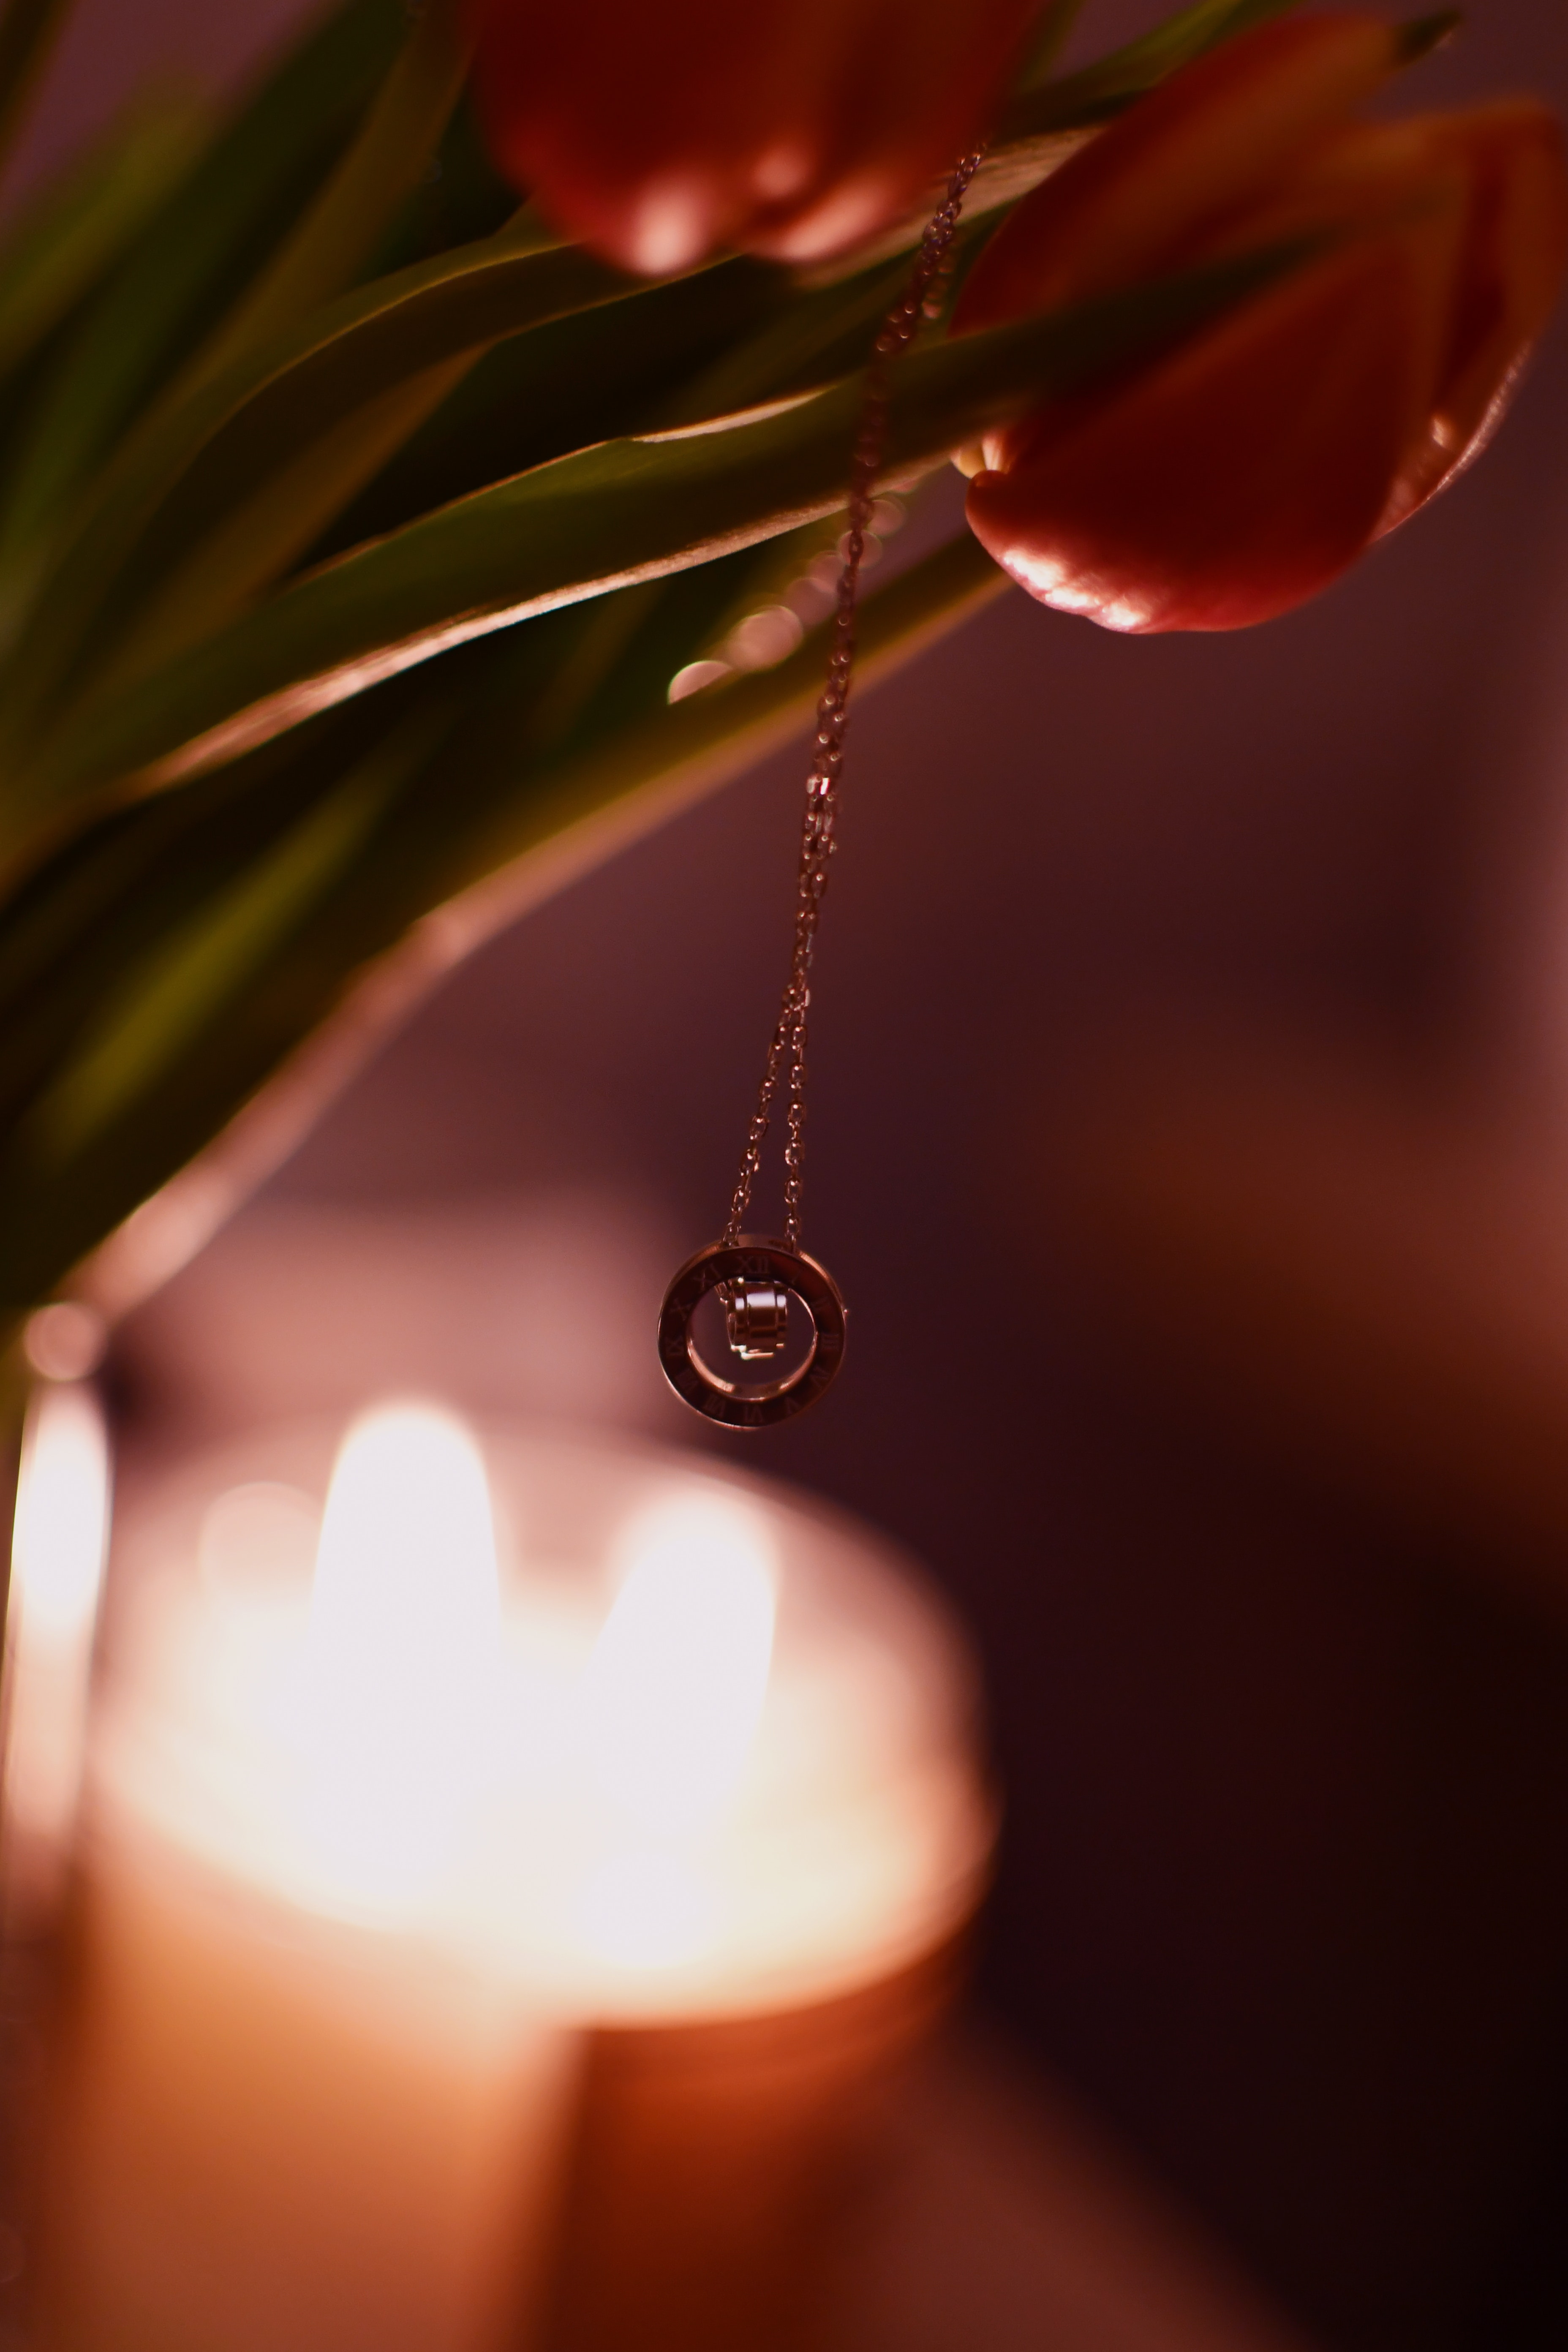
natural, plant, liquid, christmas ornament, light, water, stemware, fluid, drinkware, automotive lighting, tree, ornament, twig, christmas decoration, candle, Tints and shades, barware, Holiday ornament, moisture, glass, event, christmas, magenta, holiday, drop, circle, fashion accessory, champagne stemware, darkness, macro photography, Transparent material, ball, still life photography, light fixture, light bulb, sphere, ceiling, interior design, petal, conifer, wood, reflection, plant stem, still life, christmas eve, lighting accessory, fir, liquid bubble